Accessory drive

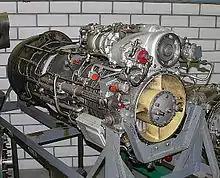
Klimov TV3-117 turboshaft engine. The accessory drive is the large casting on the top.

The accessory drive is a gearbox that forms part of a gas turbine engine. Although not part of the engine's core, it drives the accessories – such as generators, pumps for fuel and lubrication oil, air compressors, hydraulic pumps and engine starters – that are otherwise essential for the operation of the engine or the aircraft on which it is mounted. Accessory drives on large engines handle between 400–500 hp.